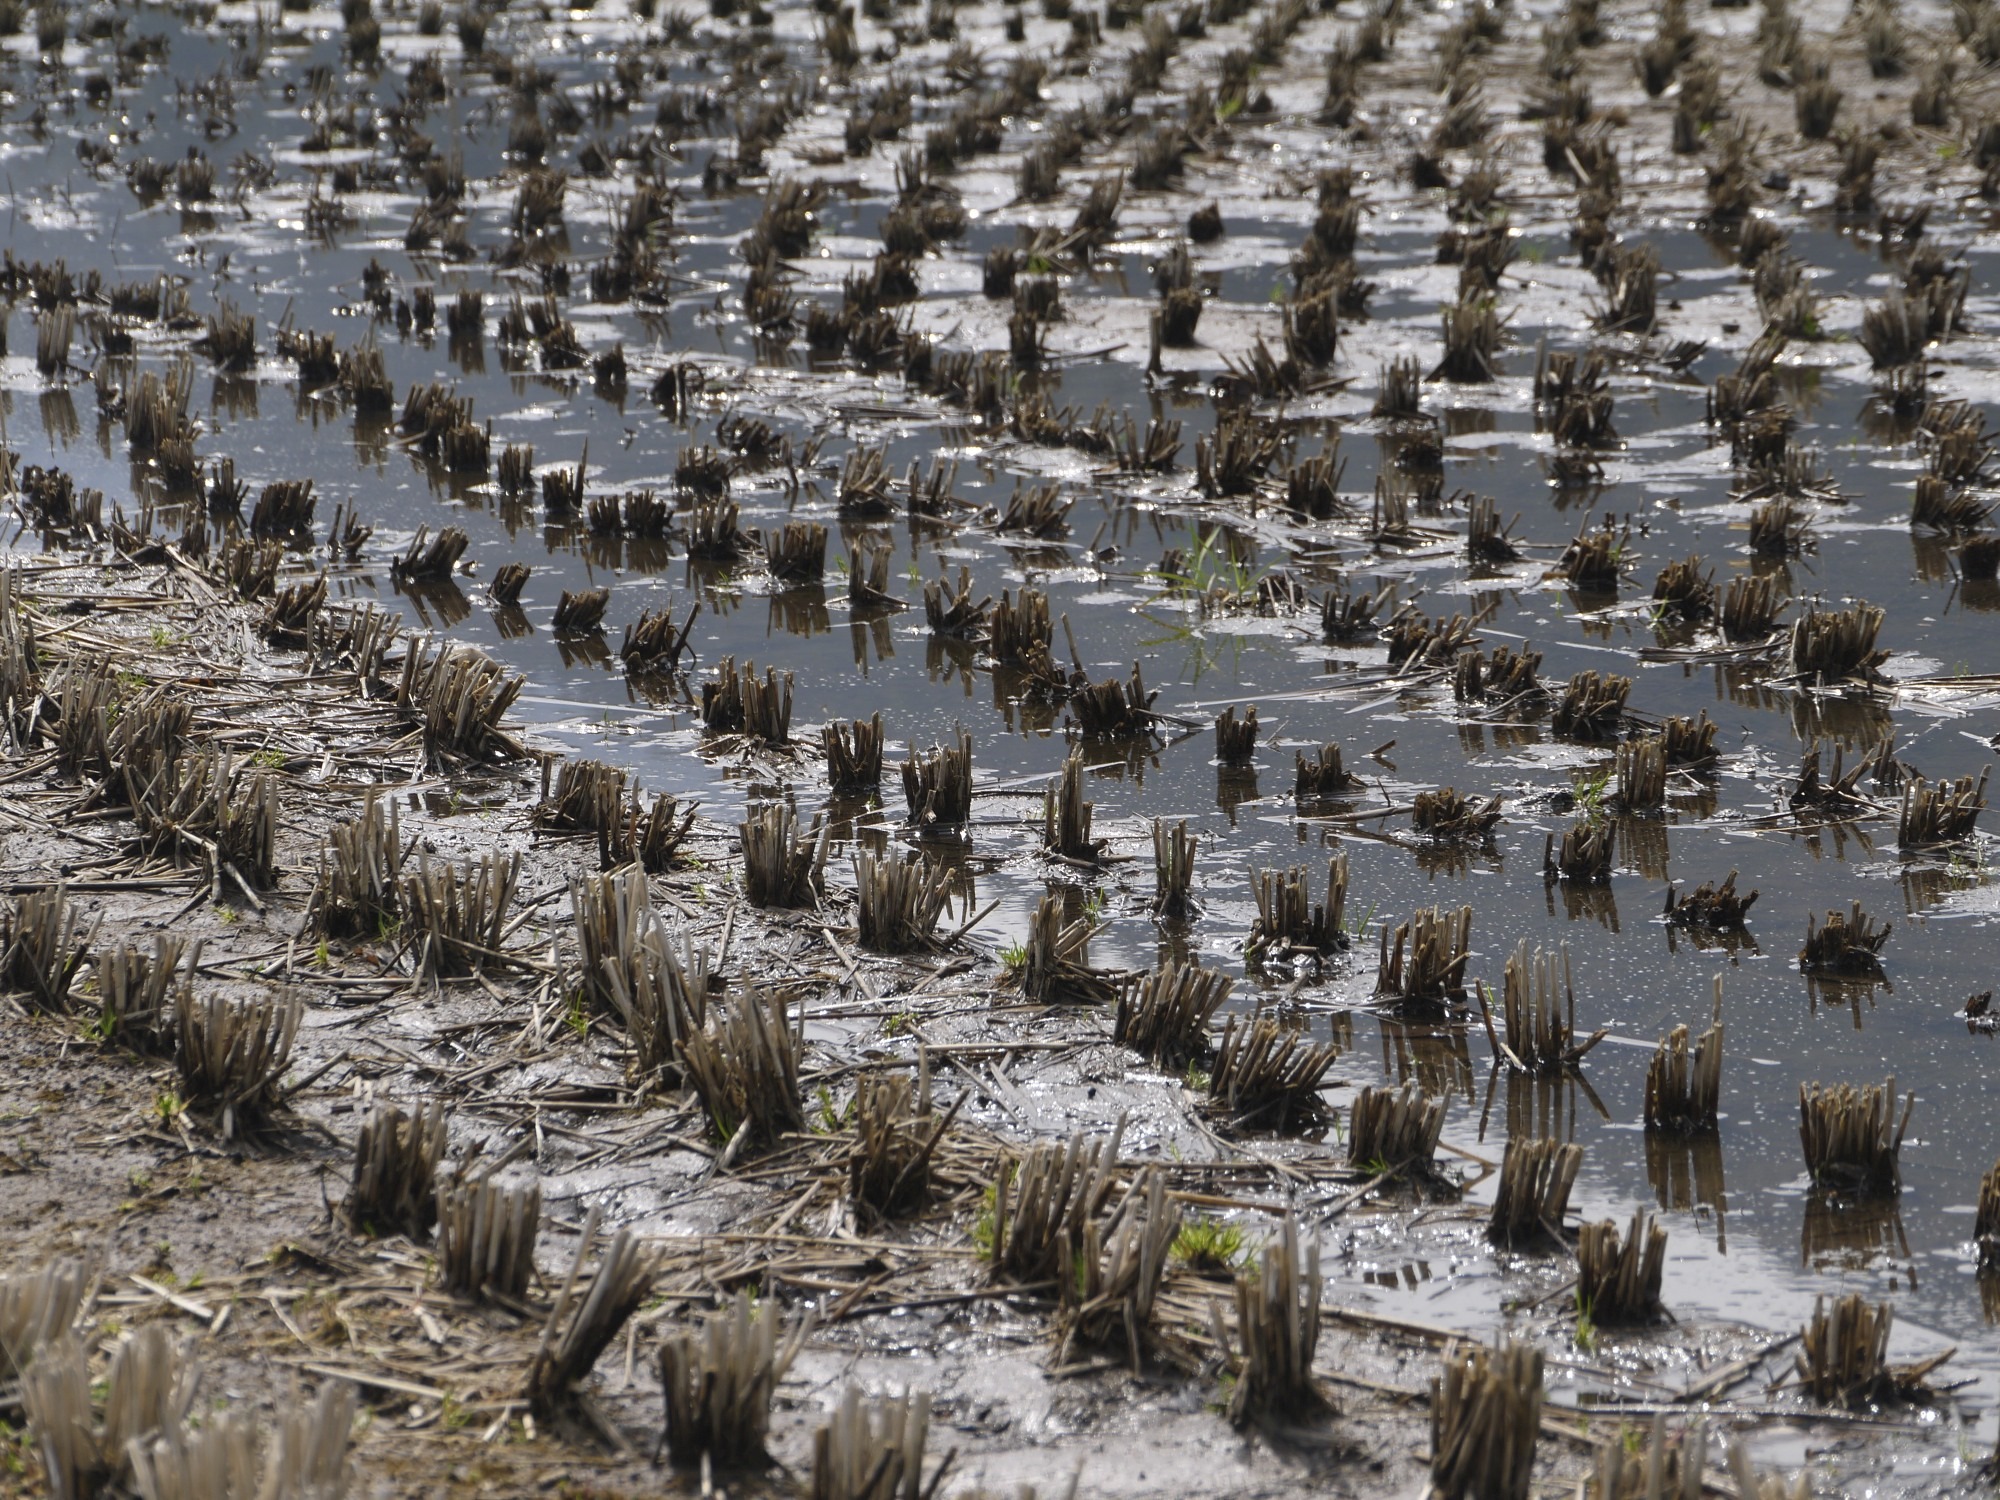
soil mechanics, tanaka, ancient history, human settlement, harvesting rice